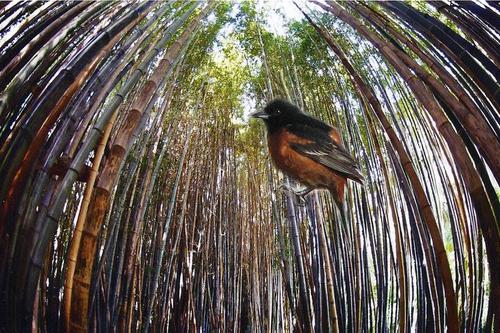
Bird species: Orchard_Oriole
Bird type: landbird
Background: land